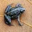
Label: frog